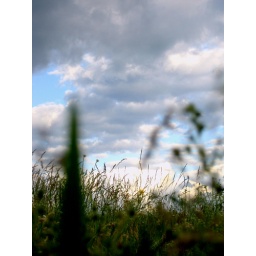
summer dark clouds over a field